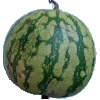
Label: Watermelon 1